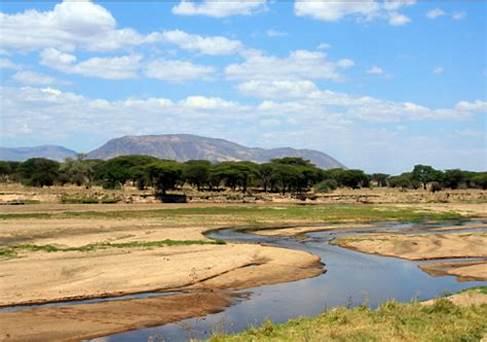
Mfuko wa plastiki wenye picha ya zao pamoja na maandishi yanayoelezea aina ya mbegu na matumizi yake, ukiwa umewekwa katika sehemu maalumu, kukiwa na mbegu zinazotumiwa kwaajili ya kupanda mazao husika shambani.